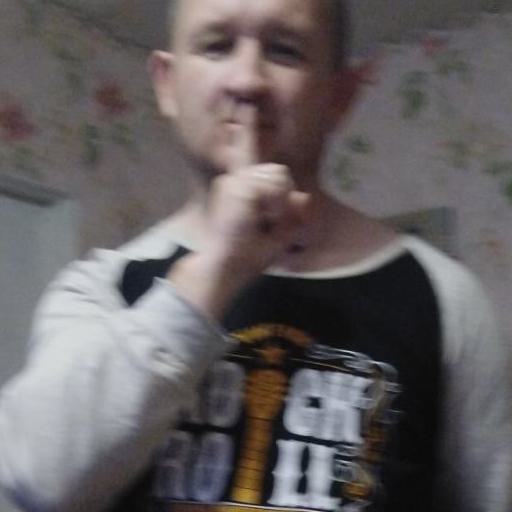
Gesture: mute